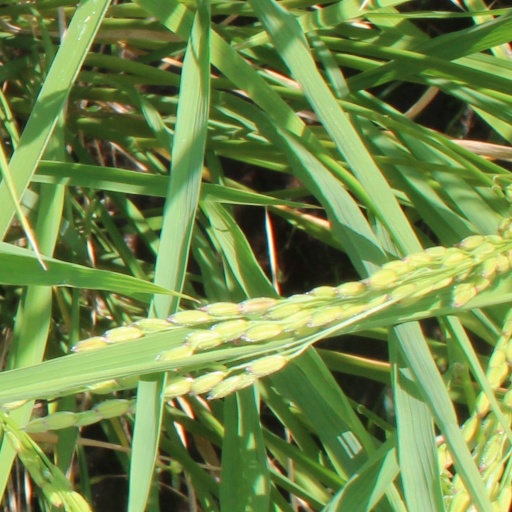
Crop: rice